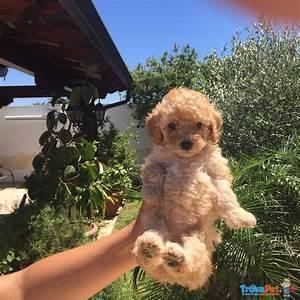
dog